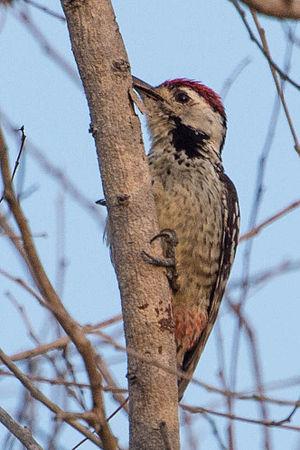
Le Pic de Bonaparte, également appelé pic à ventre tireté, est une espèce d'oiseaux de la famille des Picidae.